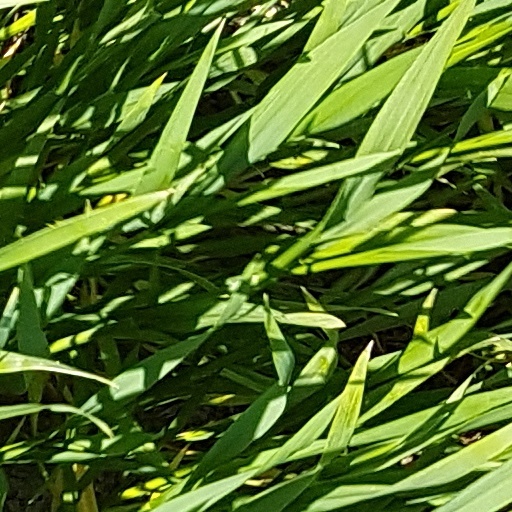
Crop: wheat